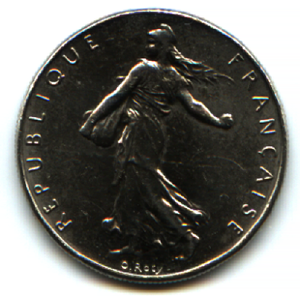
Piece 1 Franc 1999 Face 2